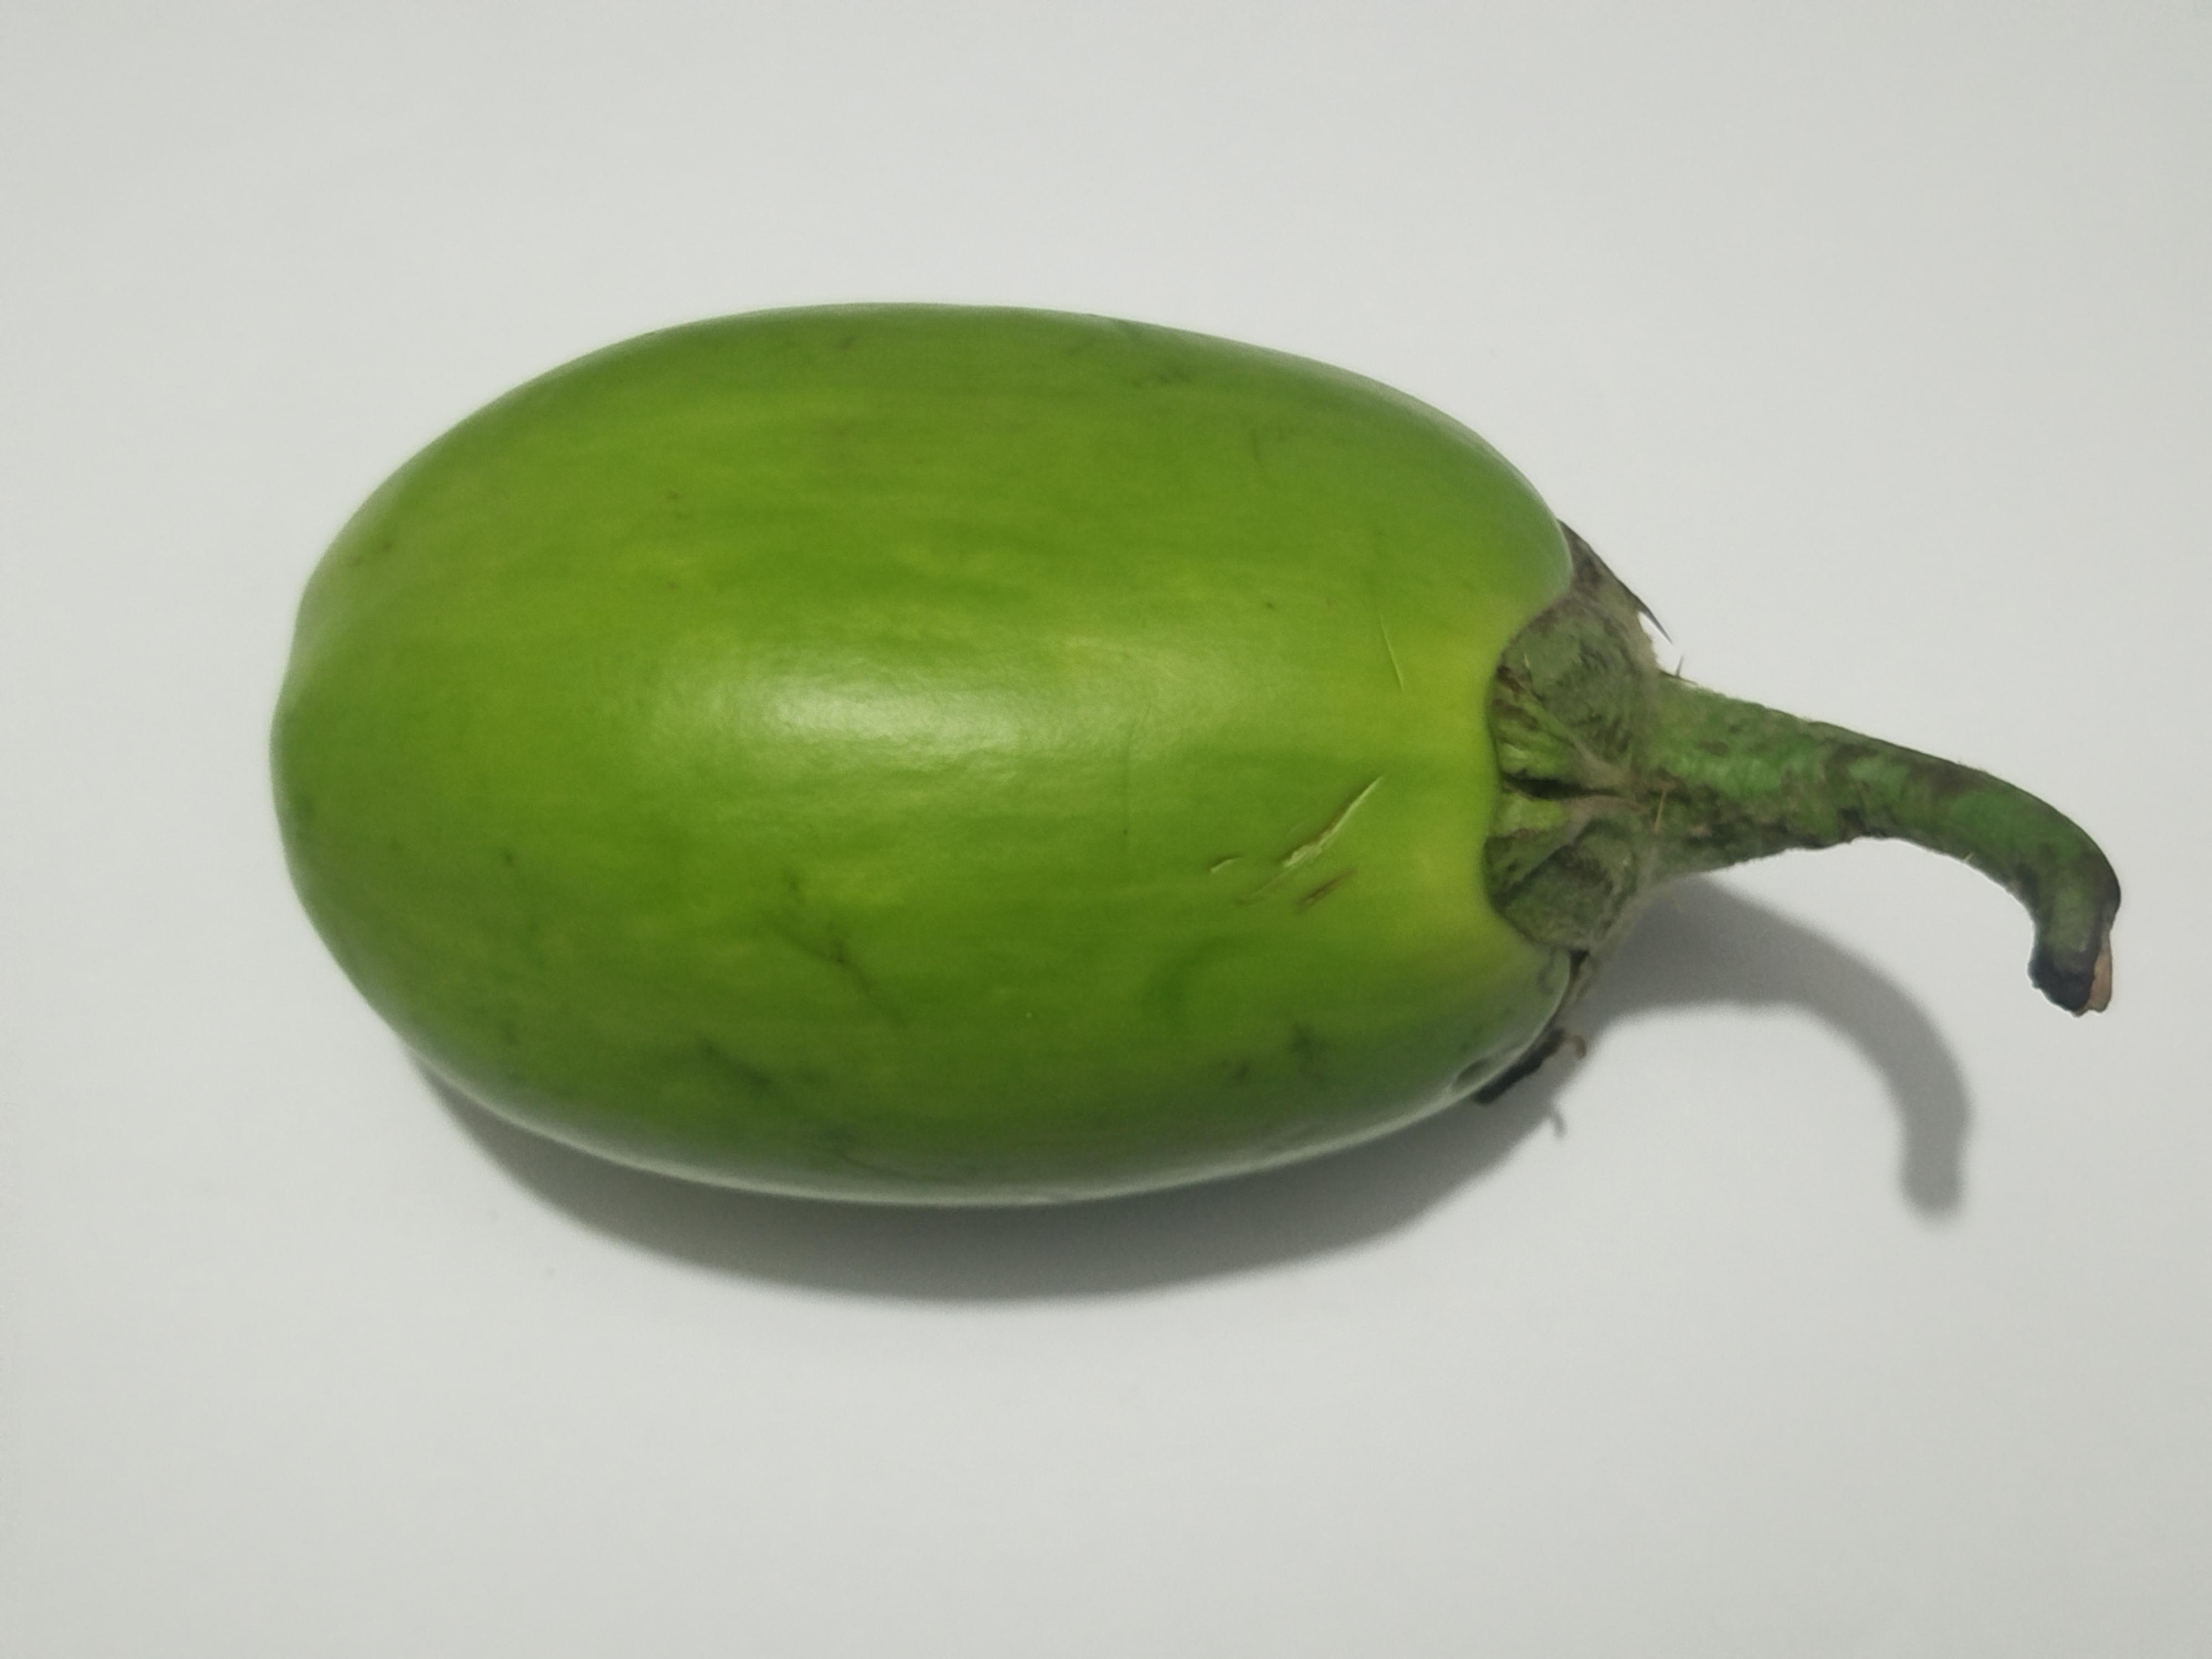
Label: Brinjal